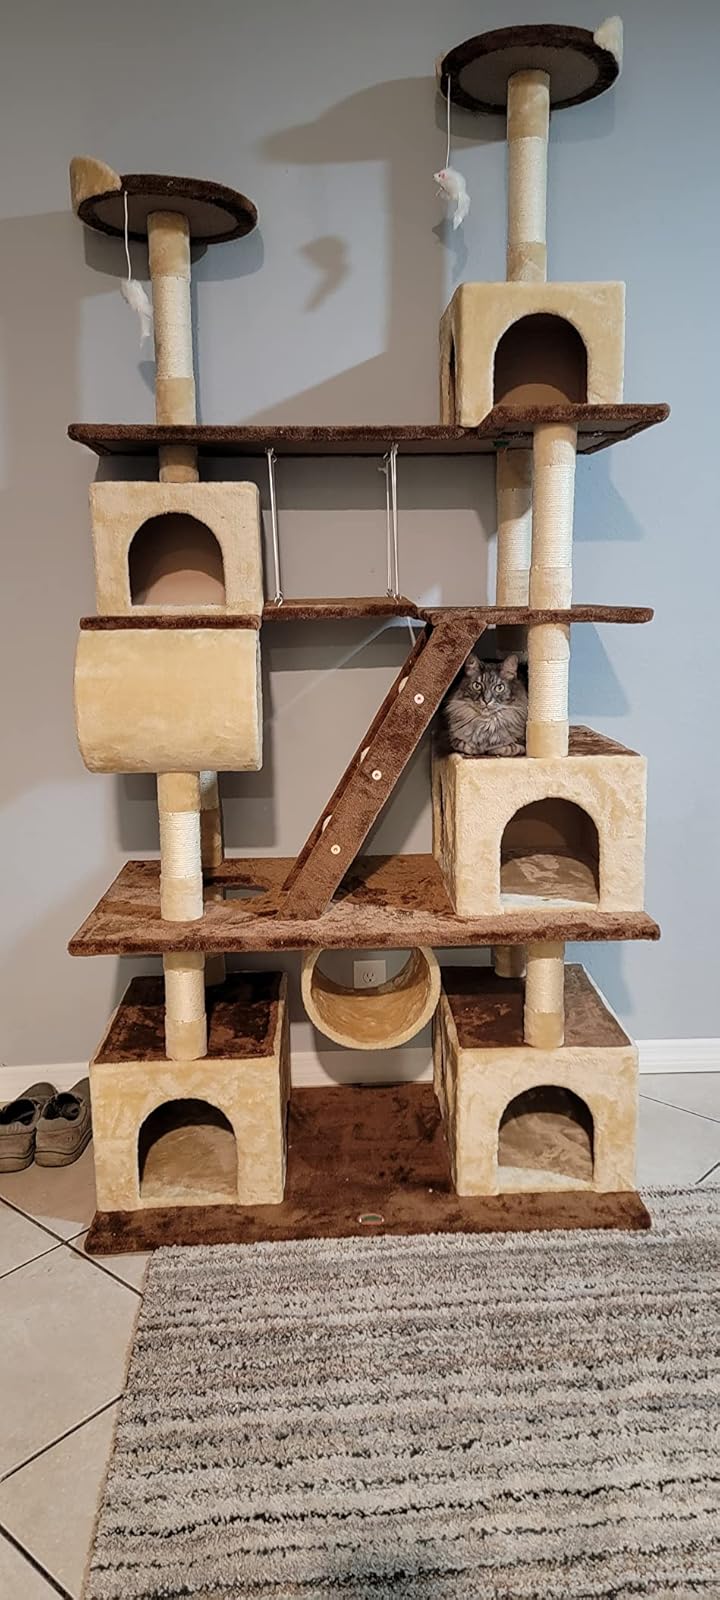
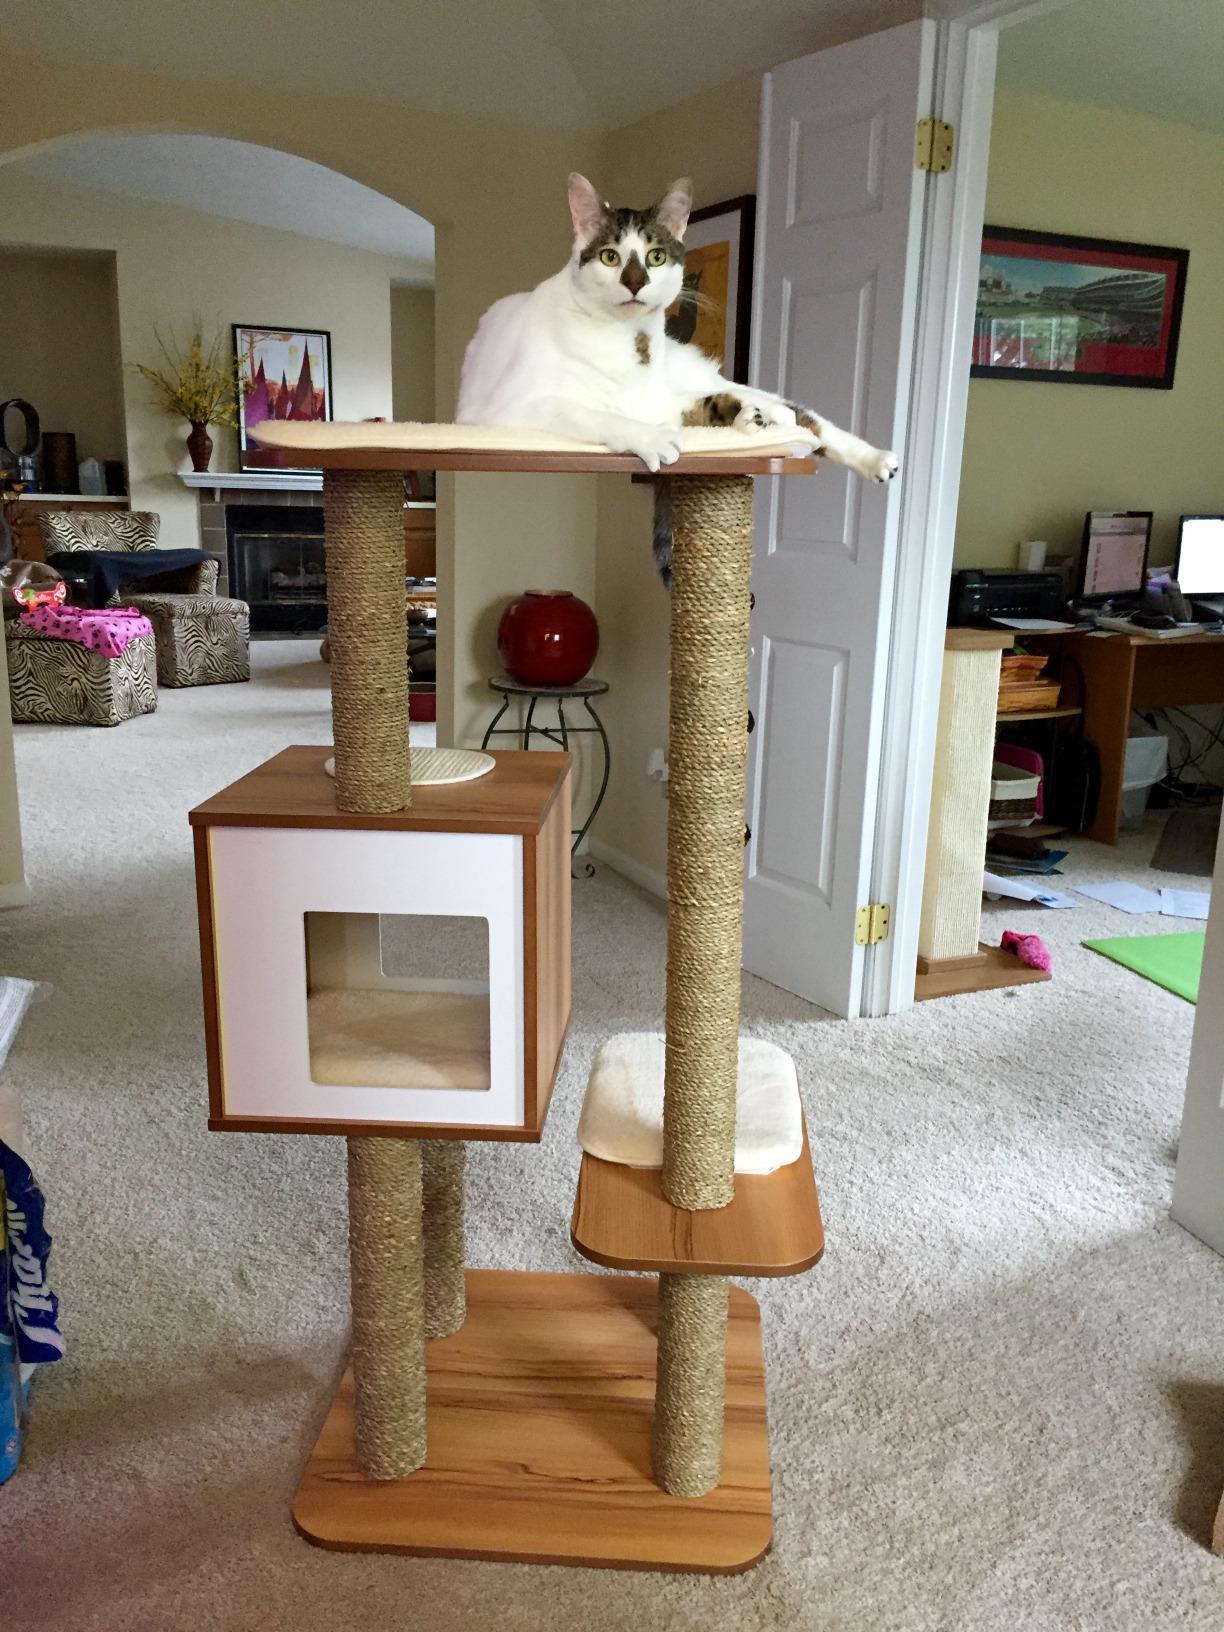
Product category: items_cat tree
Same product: no